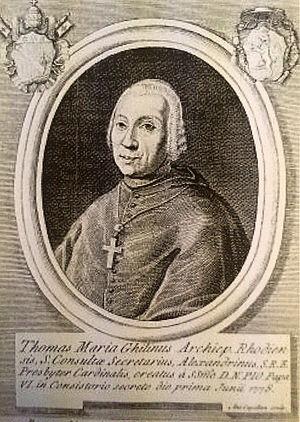
Tommaso Maria Ghilini est un cardinal italien du XVIIIᵉ siècle.